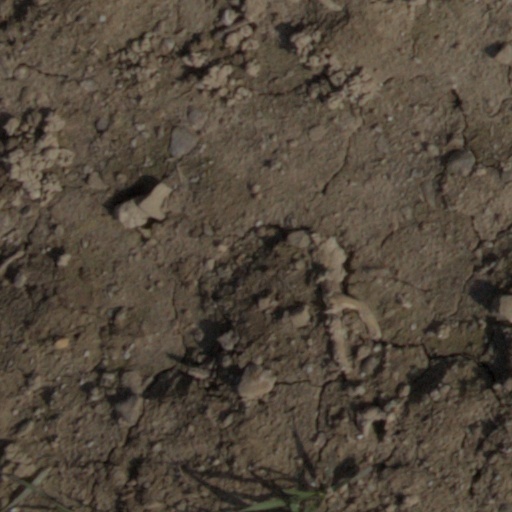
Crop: wheat